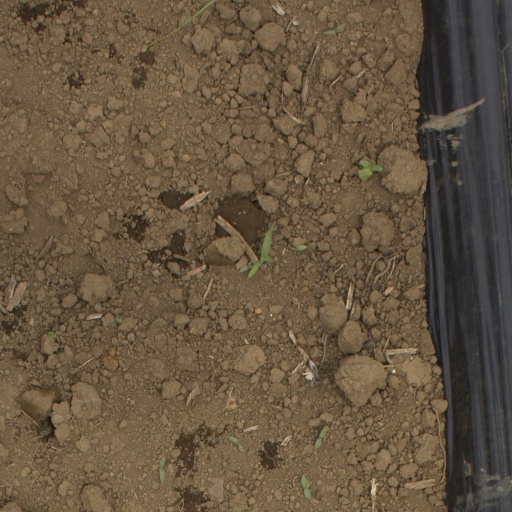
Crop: Jerusalem artichoke